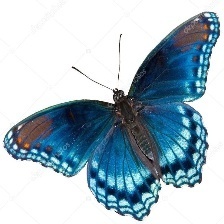
Species: RED SPOTTED PURPLE
Butterfly family (ImageNet category): admiral